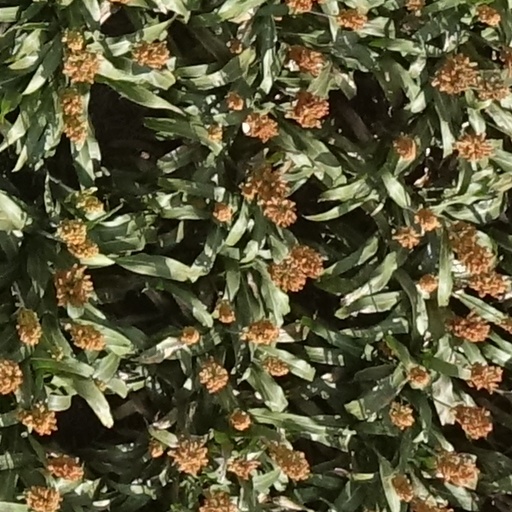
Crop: sorghum